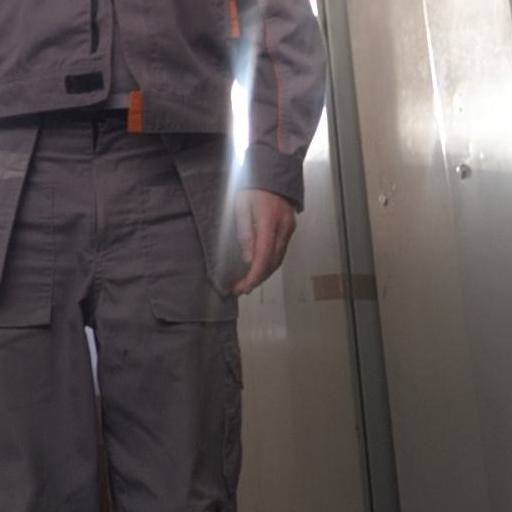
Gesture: no_gesture